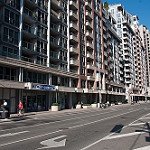
Scene: Outdoor